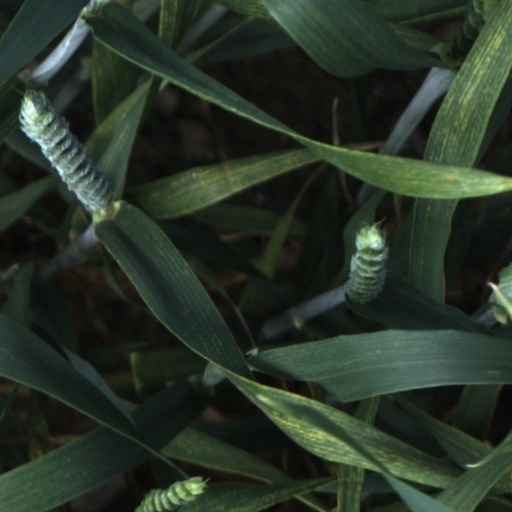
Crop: wheat